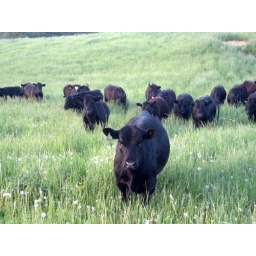
every spring the cows arrive in field by our home..they were a little late this year..yet most welcome nonetheless